Washington–Rawson

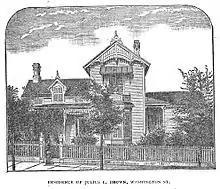
Julius L. Brown residence on Washington St., 1881

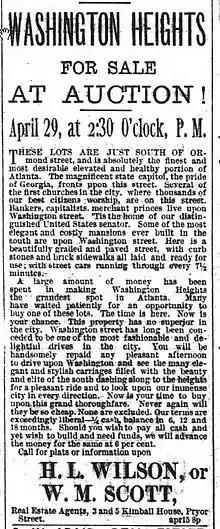
1890 newspaper ads describing the mansions of Washington Street

Washington–Rawson was a neighborhood of Atlanta, Georgia. It included what is now Center Parc Stadium (formerly Turner Field) and the large parking lot to its north, until 1997 the site of Atlanta–Fulton County Stadium, as well as the I-20-Downtown Connector interchange. Washington and Rawson streets intersected where the interchange is today. To the northwest was Downtown Atlanta, to the west Mechanicsville, to the east Summerhill, and to the south Washington Heights, now called Peoplestown.